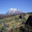
Label: mountain